Old Brick House (Biloxi, Mississippi)

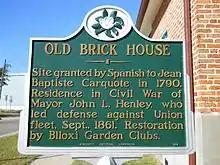

The house was built on property acquired by Jean Baptiste Carquotte from the Spanish government as a land grant in 1784.